Appleby, Lincolnshire

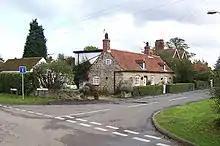
Appleby

The Appleby logboat is a Bronze Age logboat, found during dredging of the old River Acholme near Appleby in 1943.